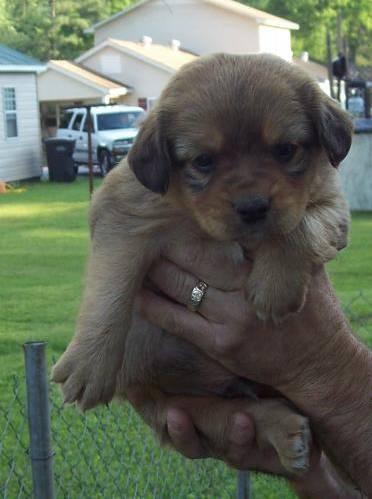
dog